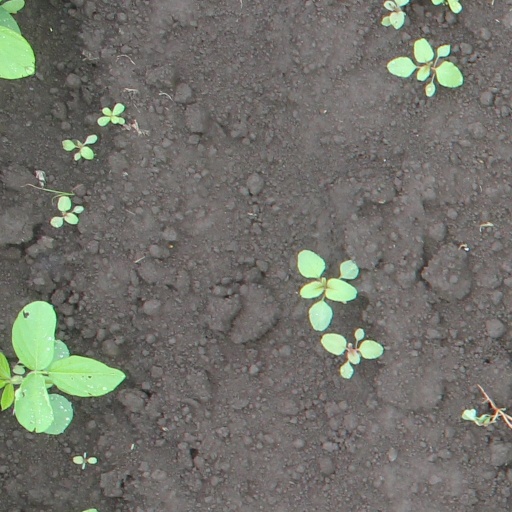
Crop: soybean